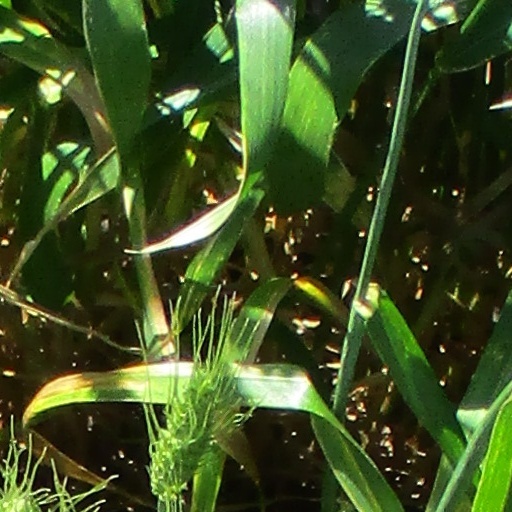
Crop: wheat